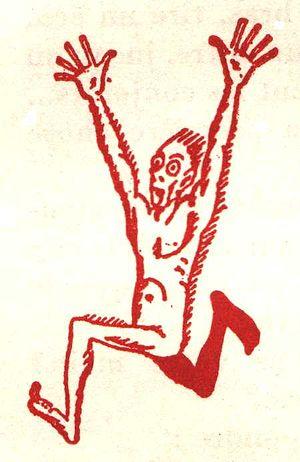
Illustration du Livre Le Brelan de Joie (sur l'édition Athena de 1945, édition originale Grasset 1924)
Marcel Arnac, de son vrai nom Marcel Fernand Louis Bodereau, né le 10 octobre 1886 à Paris 11ᵉ et mort le 25 août 1931 à Nanterre est un écrivain, illustrateur et humoriste, un des précurseurs de la bande dessinée sous la forme de roman graphique.